DMZ Train

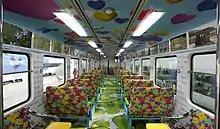
DMZ Train interior

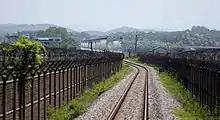
Imjingang Railroad Bridge

The train has three themed cars: "Peace Car" with a rusty steam train motif symbolizing the separation of the Korean peninsula, "Harmony Car", with paintings of red and blue figurines holding hands, and "Love Car" with paintings of adults and children from across the globe, also, holding hands. Inside the cars, ceilings are covered with pinwheels, and walls display photographs of the DMZ, with themes of war, trains, and ecology.